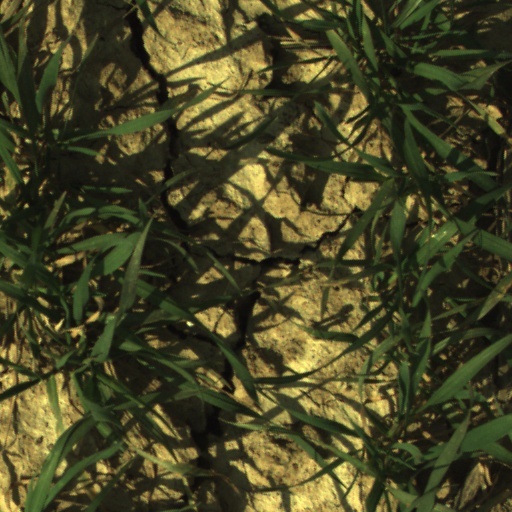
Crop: wheat